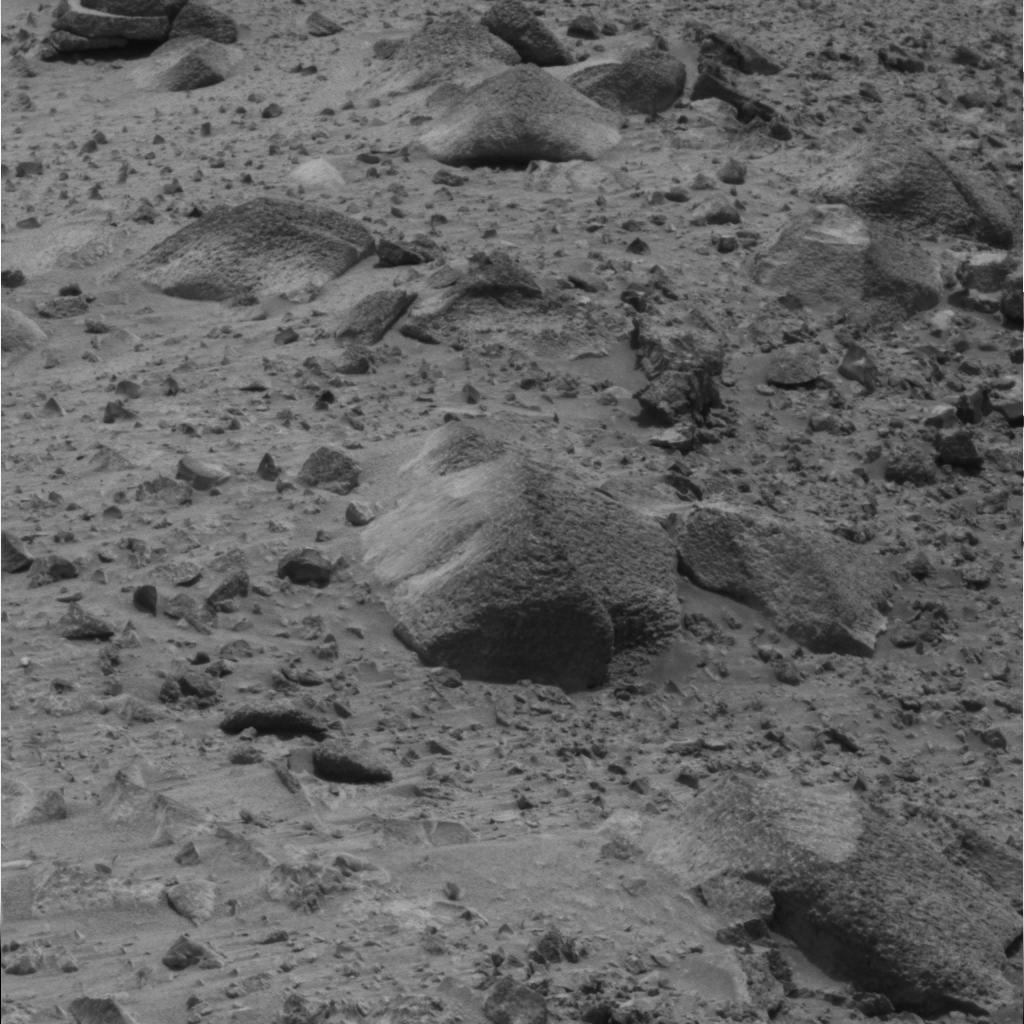
Surface features visible: Rock Outcrops, Float Rocks, Clasts, Rock (Round Features), Soil, Nearby Surface